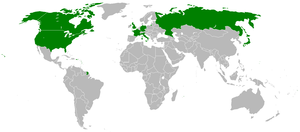
Le sommet du G8 2007, 33ᵉ réunion du G8, réunissait les dirigeants des 7 pays démocratiques les plus industrialisés et la Russie, ou G8, du 6 au 8 juin 2007, au Kempinski Grand Hotel d'Heiligendamm en Allemagne, du 6 au 8 juin 2007. Le thème de ce sommet est « croissance et responsabilité ».
Le sommet du G8 2009, 35ᵉ réunion du G8, réunissait les dirigeants des 7 pays démocratiques les plus industrialisés et la Russie, ou G8, du 8 au 10 juillet 2009, dans la ville italienne de L'Aquila.
Le sommet du G8 2010, 36ᵉ réunion du G8, réunissait les dirigeants des 7 pays démocratiques les plus industrialisés et la Russie, ou G8, du 25 au 27 juin 2010, dans la ville canadienne de Huntsville.